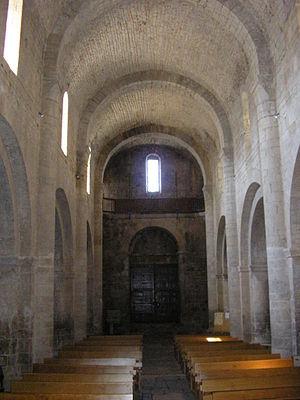
Le monastère de Santa Maria est un monastère situé sur le territoire de Vilabertran, commune de la comarque d'Alt Empordà dans le nord de la province de Gérone et de la communauté autonome de Catalogne en Espagne.